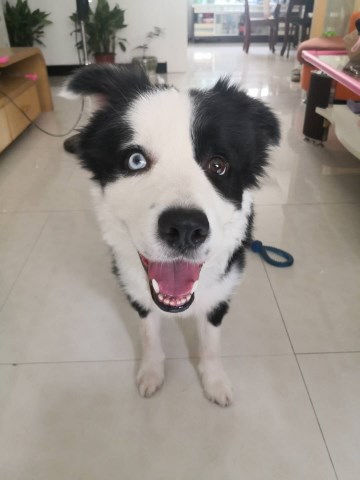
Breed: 2594-n000109-Border_collie